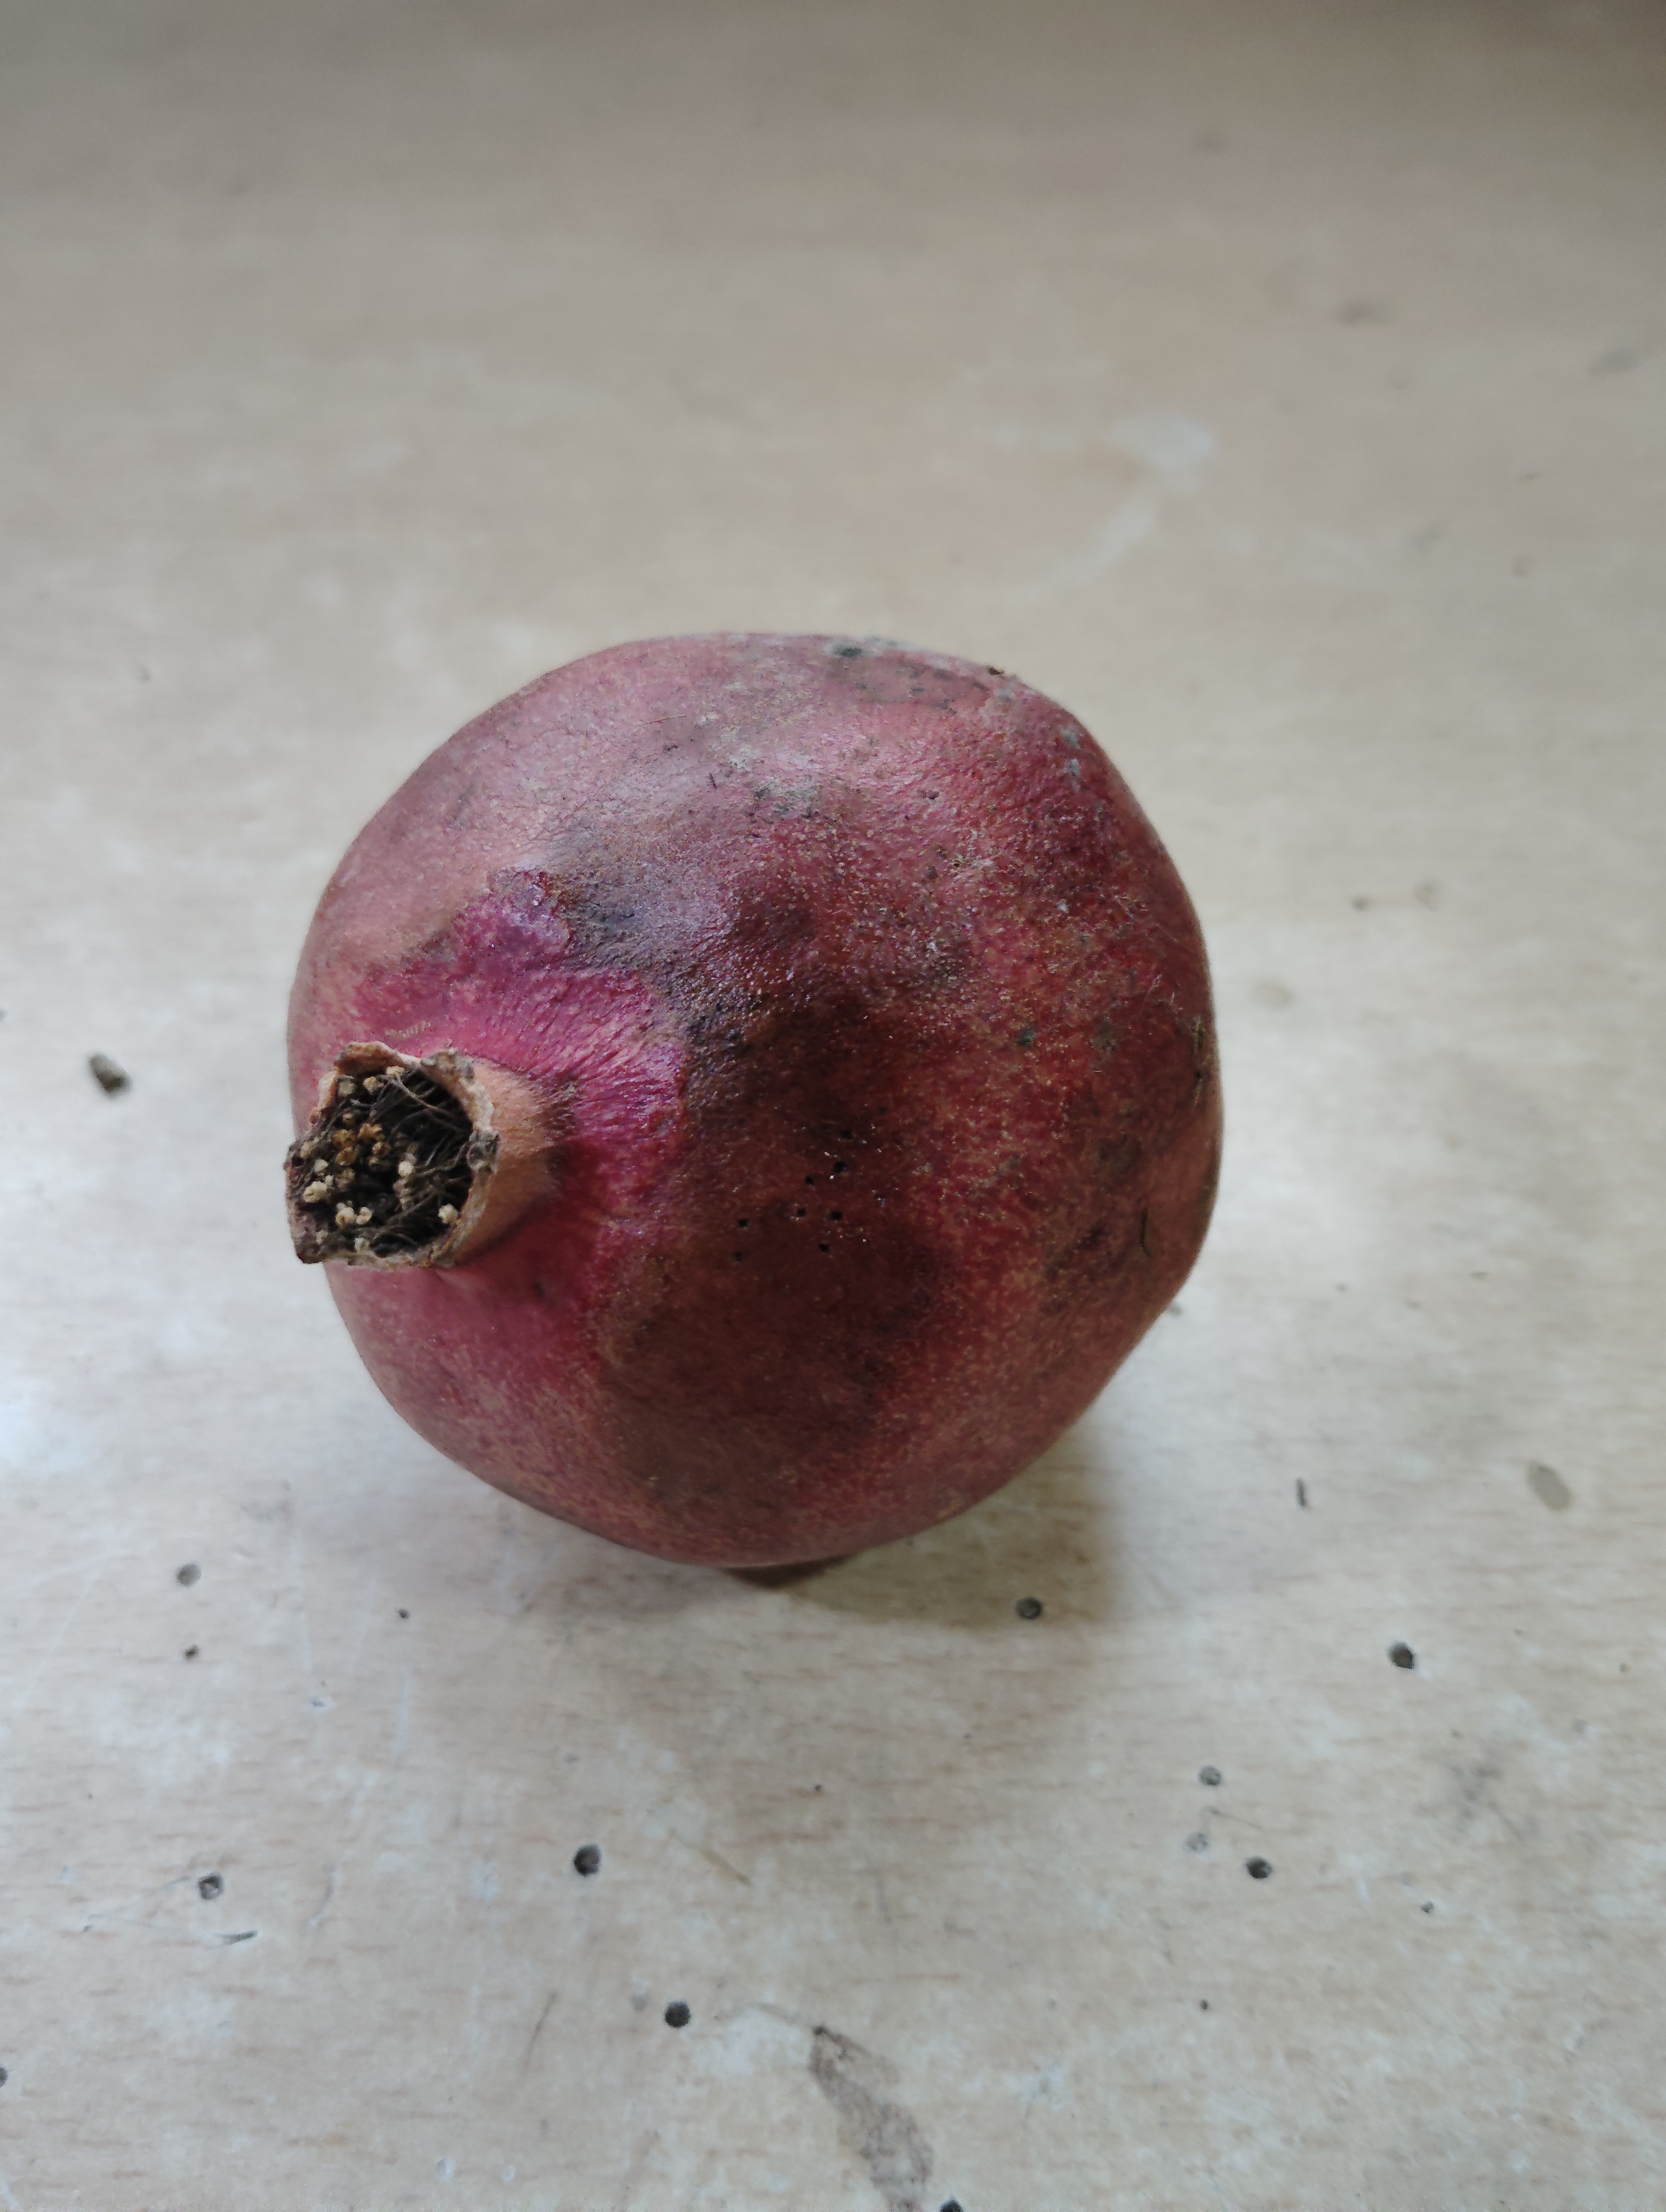
Label: Minor Defect